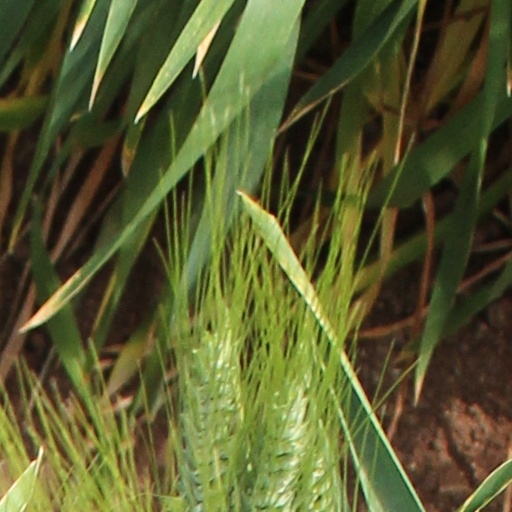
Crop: wheat